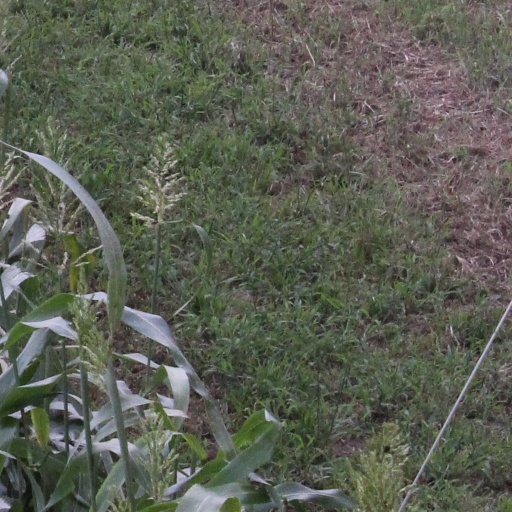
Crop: sorghum